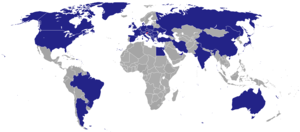
Depuis son indépendance en 1991, les gouvernements slovènes ont mis en place une politique de coopération avec leurs pays voisins et de stabilisation des Balkans et de l'Europe du Sud-Ouest. Mais les ressources de la diplomatie slovène limitent son efficacité. Dans les années 1990, la politique étrangère, surtout avec l'Italie, l'Autriche et la Croatie, provoqua des crises politiques internes.